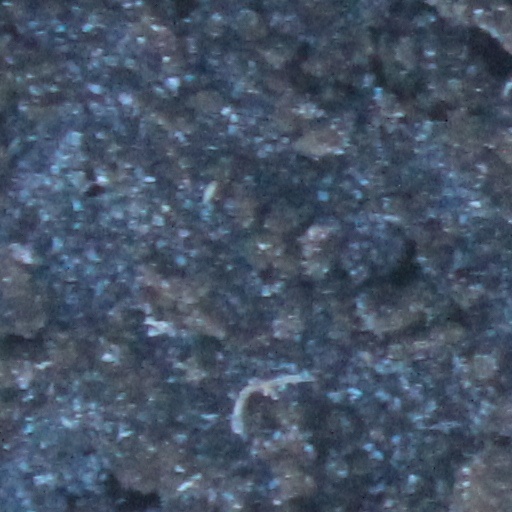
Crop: wheat